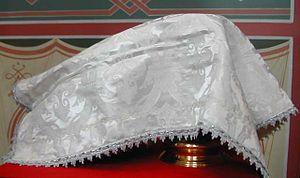
L'Aër est un grand voile recouvrant le calice et la patène dans le rituel des Églises d'Orient — Église orthodoxe et Églises catholiques de rite byzantin —. Rectangulaire, il correspond au voile utilisé pour couvrir le calice et la patène dans le rite catholique, mais en plus grand. Il est souvent confectionné dans les mêmes tissus et dans les mêmes couleurs que le costume ecclésiastique que revêt le prêtre officiant et orné de franges sur son pourtour. Des glands peuvent également être cousus à chacun de ses angles.
La Liturgie de la Préparation, appelée aussi Prothèse, « préalable » ou Proscomidie, « offrande », est le nom donné dans les Églises d'Orient — Églises orthodoxes et Églises catholique de rite byzantin — à la cérémonie de préparation du pain et du vin pour la Divine Liturgie. La liturgie de la Préparation s'effectue dans le sanctuaire, à l'abri du regard des fidèles, dans la chapelle de proscomidie ou au sanctuaire même, à rideau tiré, comme dans l'église arménienne, avant la partie publique de la Divine Liturgie et symbolise la vie cachée de Jésus Christ.